Horik I

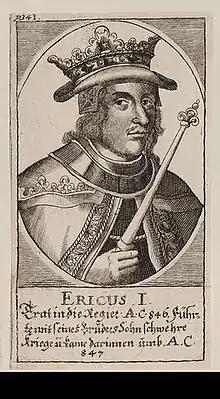
Horik I - 17th century engraving

Horik I or Hårik (died 854) was a king of the Danes. He was co-ruler from 813, and sole king from c. 828 until his violent death in 854. His long and eventful reign was marked by Danish raids on the Carolingian Empire of Louis the Pious, son and successor of Charlemagne.